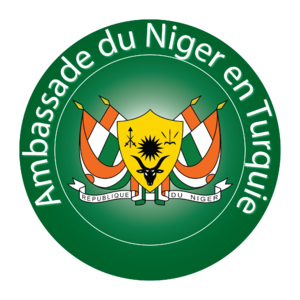
Nijer Büyükelçiliği'nin Logosu